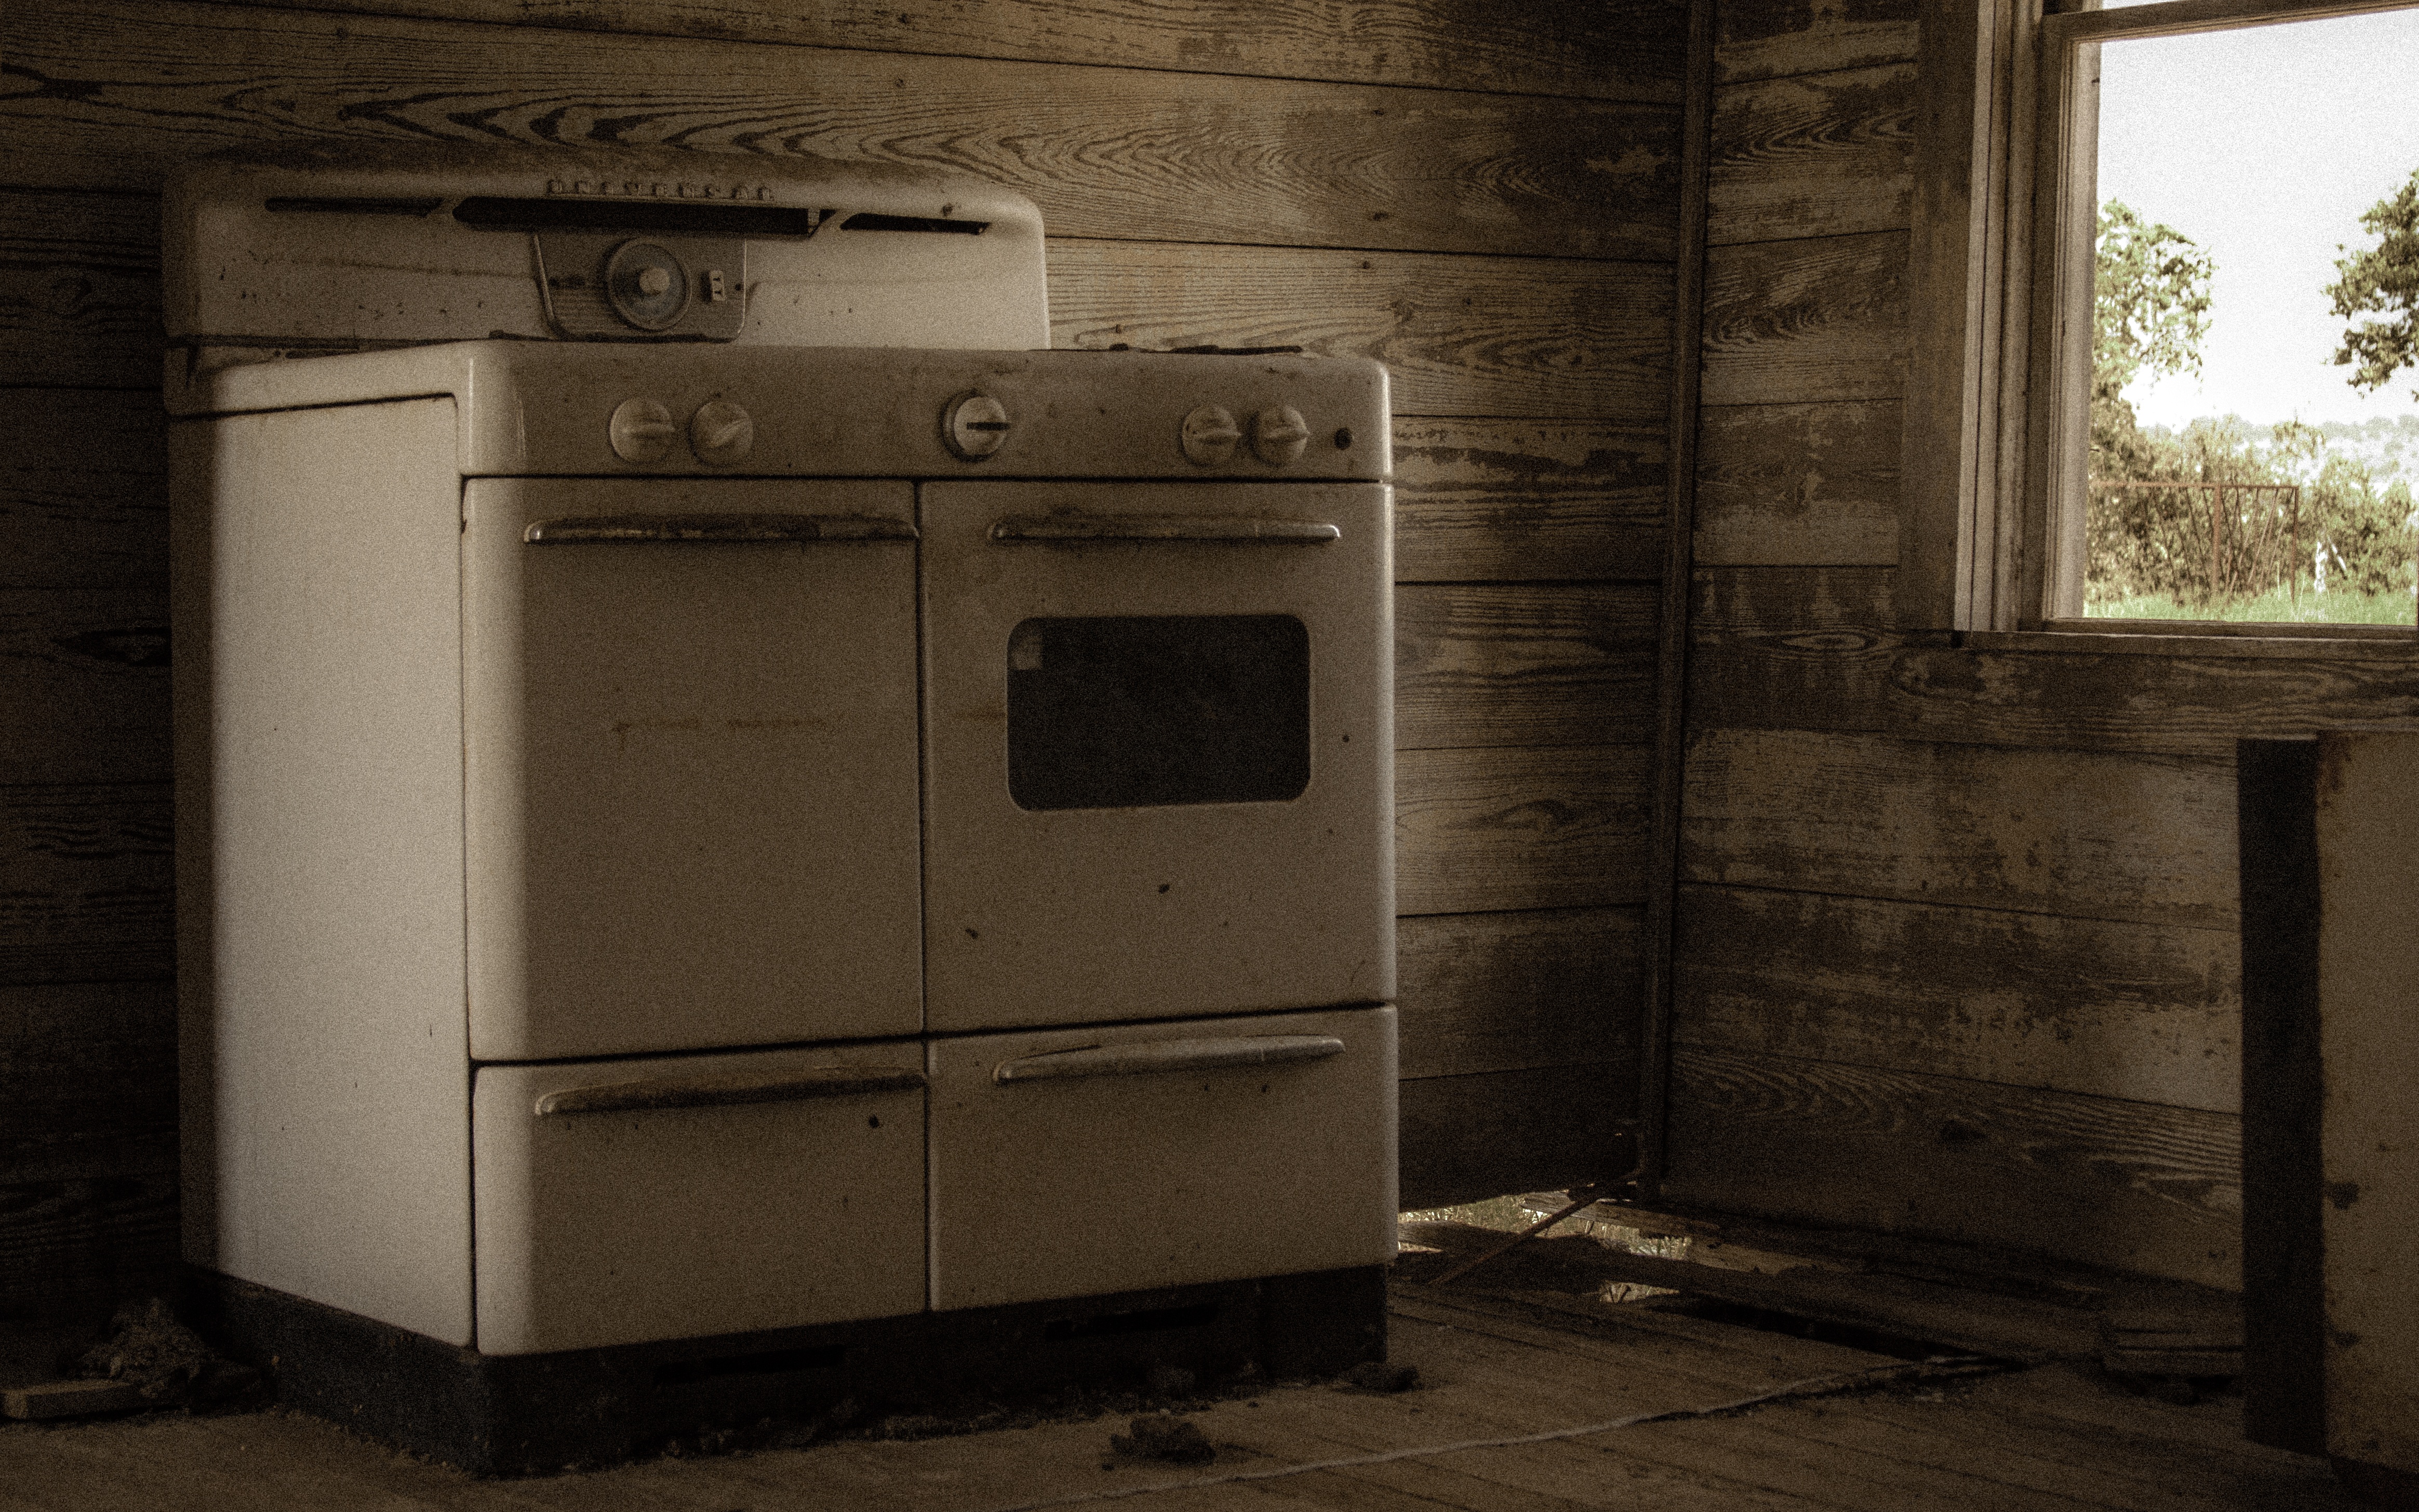
wood, house, rural, kitchen, abandoned, nostalgia, room, stove, kitchen appliance, major appliance